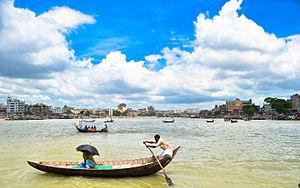
La rivière Buriganga au Bangladesh.